Lancia Thesis

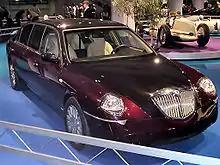
Stola S85

Lancia invested heavily in the Thesis. Unlike its predecessor, the Kappa, which shared its platform with the Alfa Romeo 166, the Thesis was designed with its own chassis. In the words of Horrell, the car was fitted with a "complicated multi-arm aluminium-intensive suspension at both ends, augmented by Mannesmann Sachs 'Skyhook' adaptive dampers", which were used on the Maserati Spyder. It is the first Lancia automobile with radar adaptive cruise control, which was made by Bosch. The Thesis was also the first production car to introduce an electric parking brake, although the new BMW 7 Series, introduced the same year with an electric parking brake, technically beat the Thesis to production.